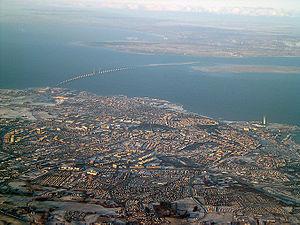
La région de l'Øresund ou région de l'Öresund est une région transfrontalière de Scandinavie qui s'étend de part et d'autre du détroit de l'Øresund. Elle est centrée sur les villes de Copenhague et Malmö, reliées entre elles par le pont de l'Oresund. La région comprend la région de Copenhague et le Sjælland du côté danois et la Scanie du côté suédois. La région compte 3 732 000 habitants en 2009 pour une densité moyenne de 176 hab./km².